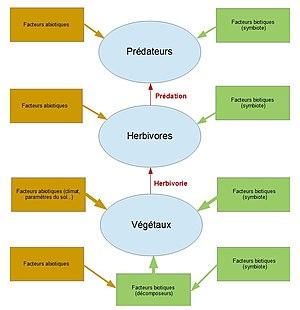
Facteurs influençant la dynamique et la structure d'un réseau trophique (modèle «
Un réseau trophique est un ensemble de chaînes alimentaires reliées entre elles au sein d'un écosystème et par lesquelles l'énergie et la biomasse circulent.